Dizzee Rascal

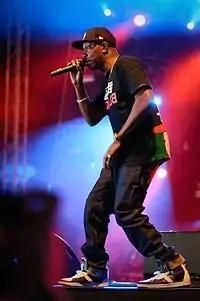
Dizzee Rascal performing at the 2009 Ilosaarirock festival

In 2004, Dizzee Rascal won the NME Award for Innovation. His second album, "Showtime", was released in September of the same year, eclipsing the peak of his debut album by entering the UK Albums Chart at #8. The first single from the album, released two weeks earlier in August 2004, was titled "Stand Up Tall"; it was written and produced by grime producer DJ Youngstar of Pulse-X. The title track was featured on the soundtrack for the first "FIFA Street" video game.